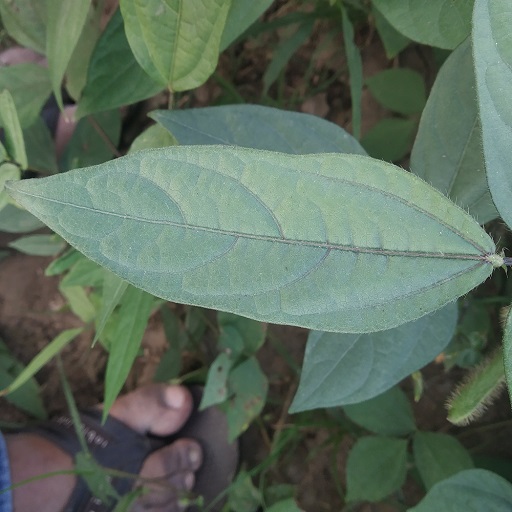
Label: Healthy